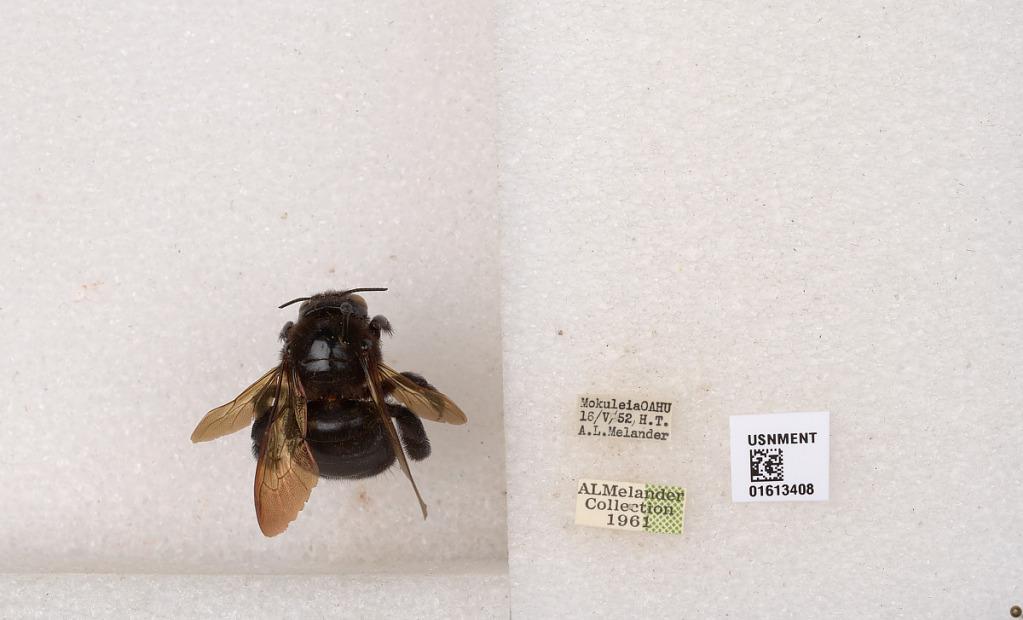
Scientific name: Xylocopa (Neoxylocopa) varipuncta Patton
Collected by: A. Melander
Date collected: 1952-5-16
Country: United States
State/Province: Hawaii
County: Honolulu
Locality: Mokuleia
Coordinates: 21.5752, -158.163